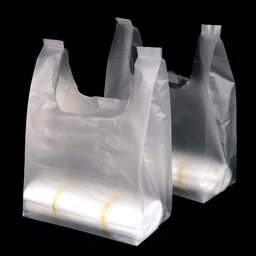
Label: plasticbags